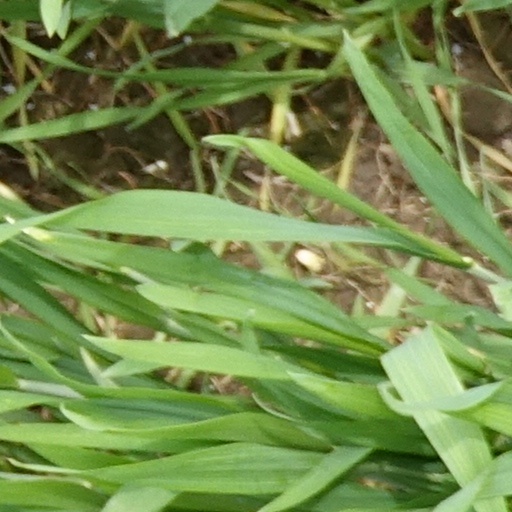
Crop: wheat